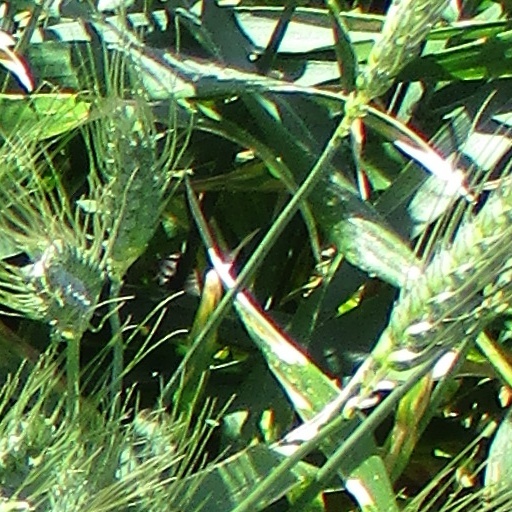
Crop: wheat